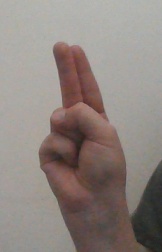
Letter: taa